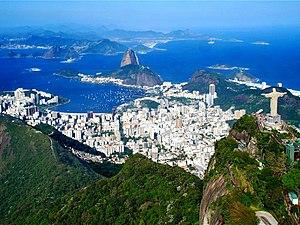
Vue aérienne de Rio de Janeiro
Aventures au Brésil est le quinzième épisode de la treizième saison de la série télévisée d'animation Les Simpson. L'épisode est diffusé pour la première fois le 31 mars 2002 sur la Fox aux États-Unis.